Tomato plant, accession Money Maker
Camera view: horizontal (90 deg, fisheye); turntable rotation: 210 degrees
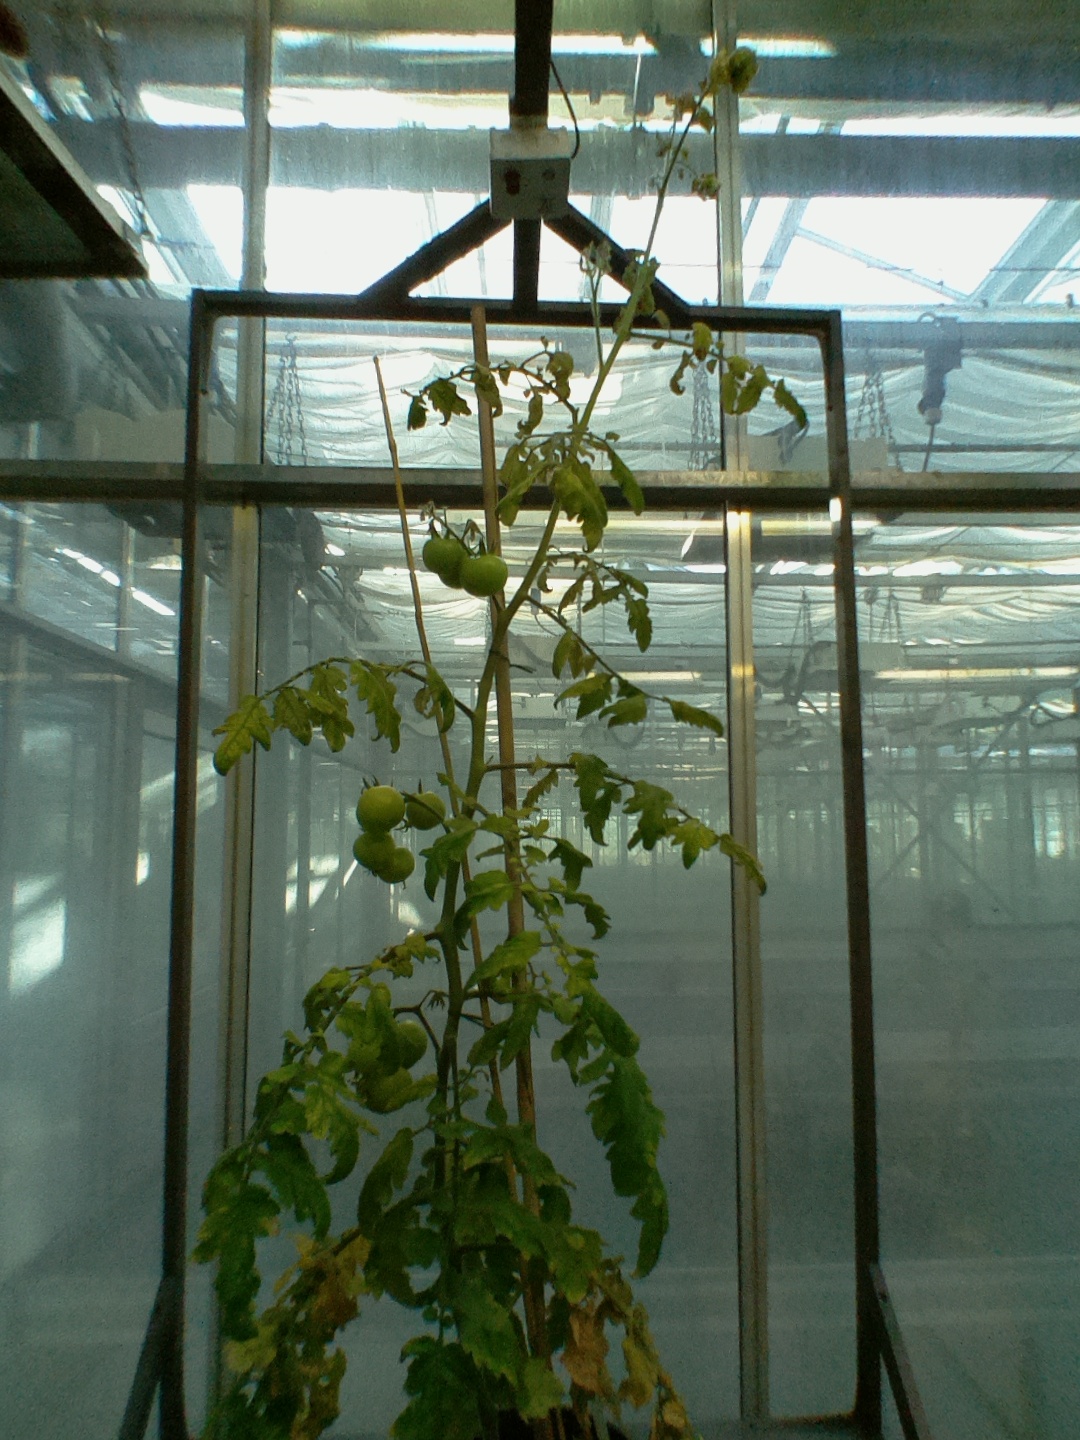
BBCH growth stage 79: 90% -100% of final fruit size